Qu'Appelle, Saskatchewan

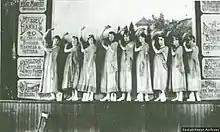
Qu'Appelle High School students performing in the Opera House, 1920

Qu'Appelle is located in the Indian Head Plain of the Aspen Parkland ecoregion on the parkland of the Qu'Appelle flood plain. Qu'Appelle's elevation is above sea level. The area is characterised by lush rolling grasslands, interspersed with poplar bluffs (in prairie Canadian terminology poplar groves surrounding sloughs) and open sloughs. Qu'Appelle is located in the transition zone between the Qu'Appelle River and the corresponding Qu'Appelle Valley and the Canadian Prairies.